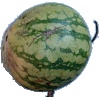
Label: Watermelon 1